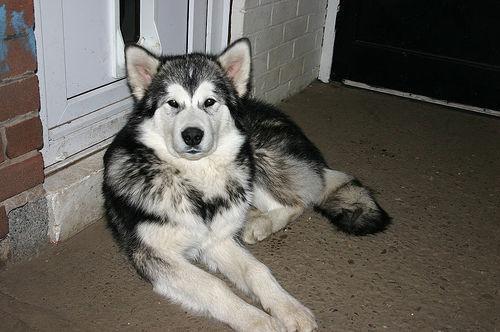
malamute